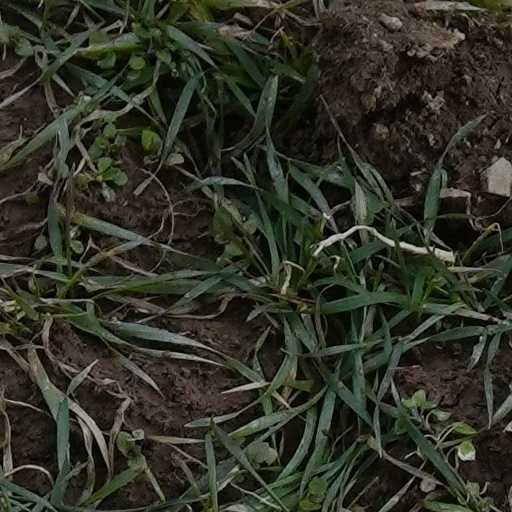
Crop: wheat